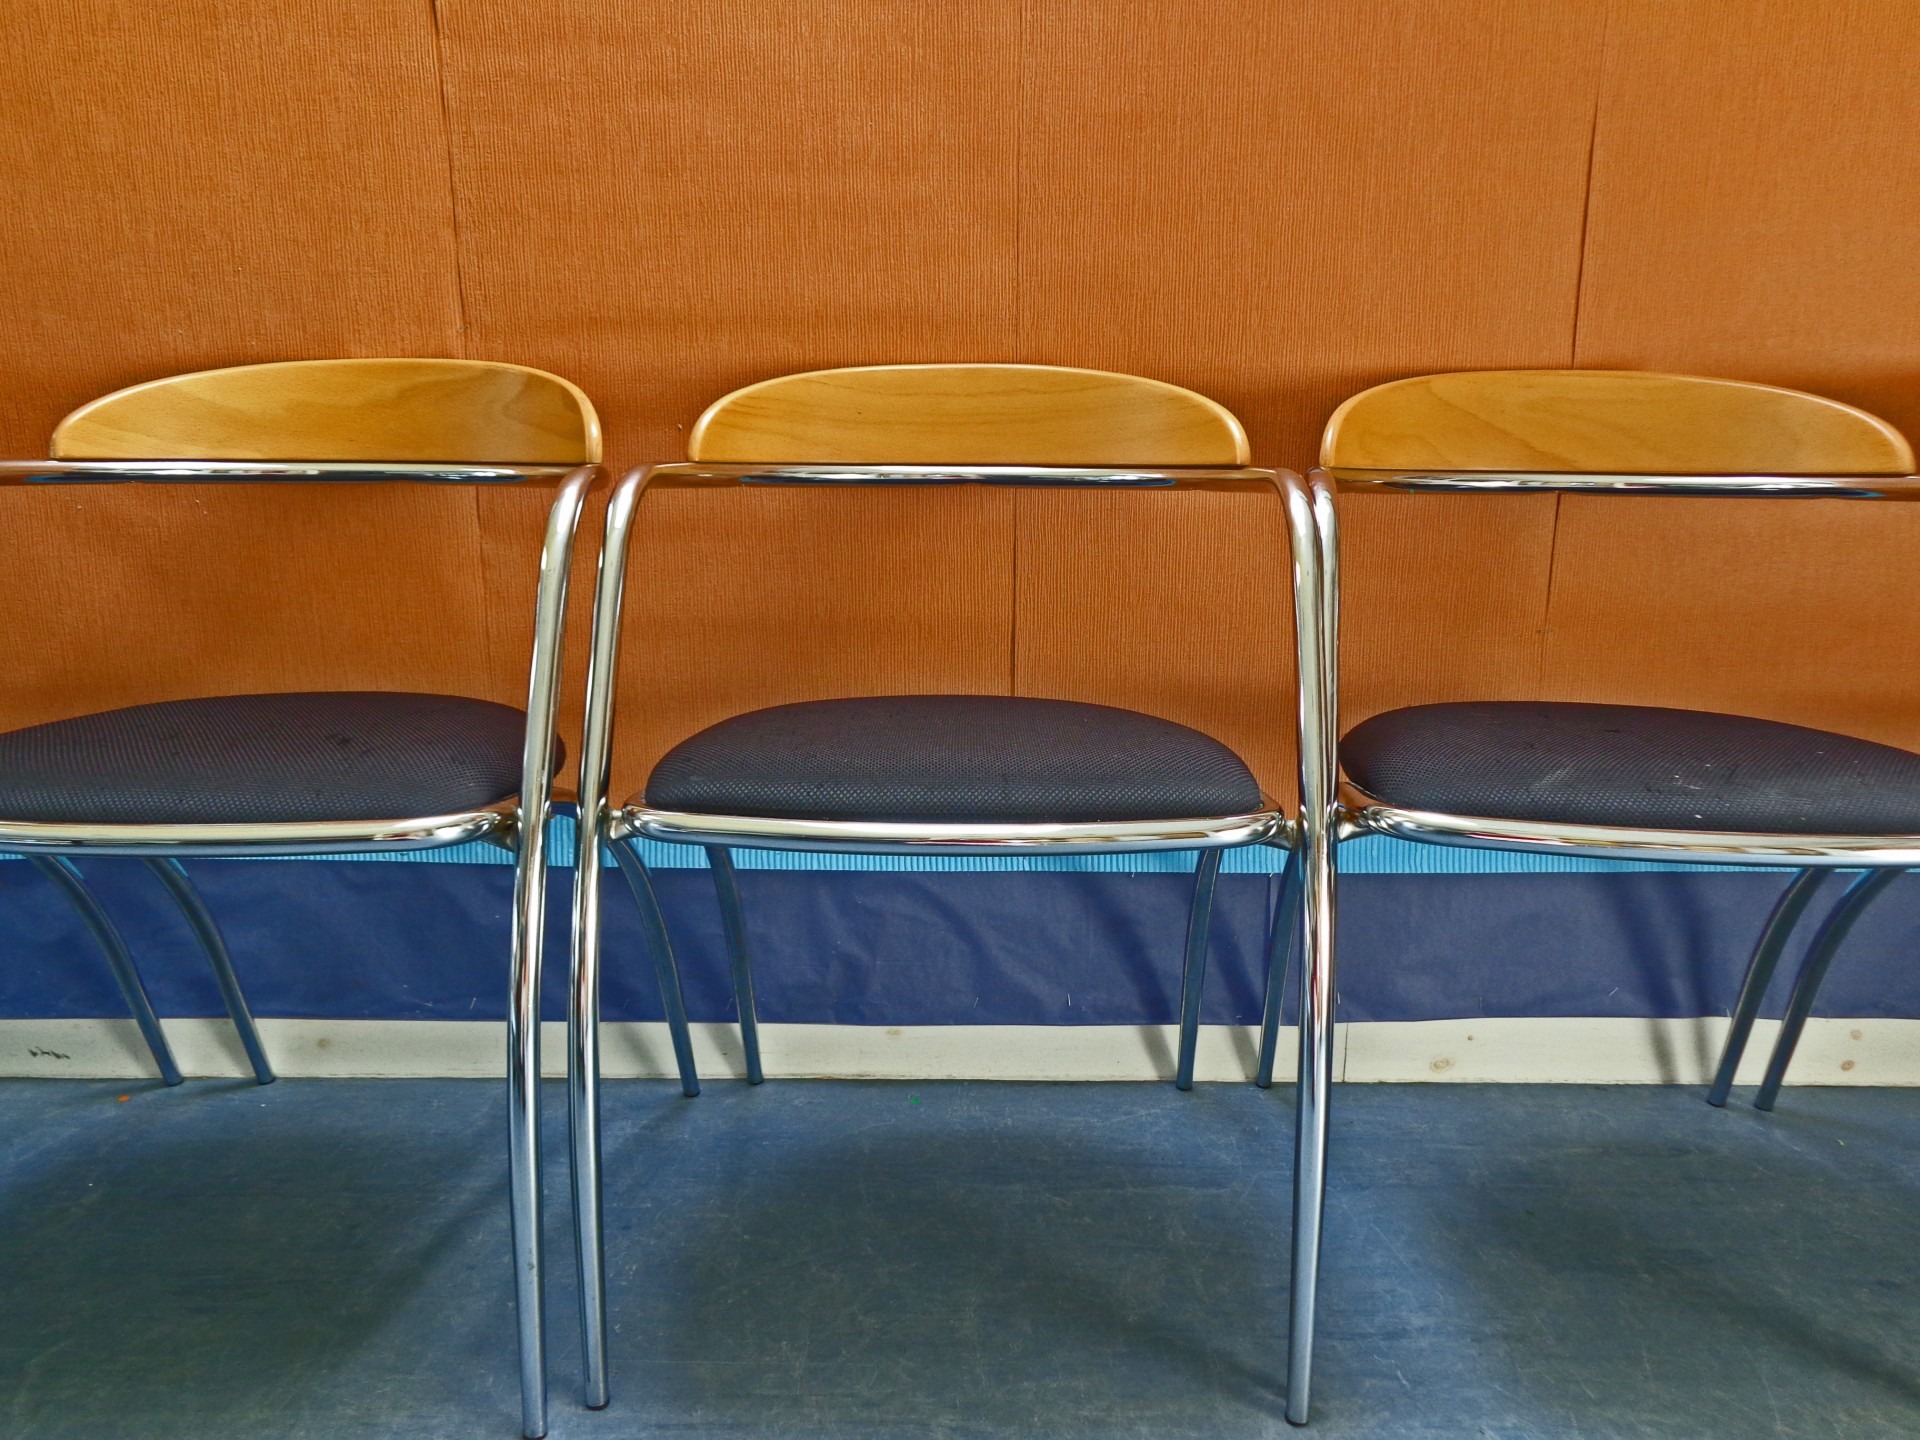
table, chair, hall, empty, furniture, objects, chairs, indoors, three